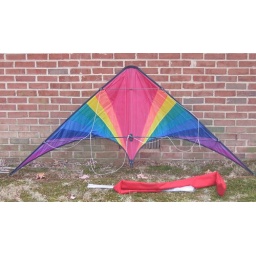
MEFM in red bag